David West (baseball)

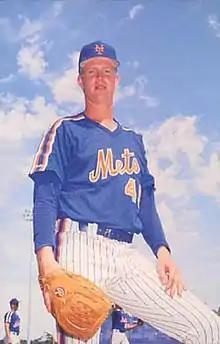
West with the New York Mets in 1988

David Lee West (September 1, 1964May 14, 2022) was an American professional baseball pitcher who played ten seasons in Major League Baseball (MLB). He played for the New York Mets, Minnesota Twins, Philadelphia Phillies, and Boston Red Sox from 1988 to 1998. He also played one season in Nippon Professional Baseball for the Fukuoka Daiei Hawks in 1997.